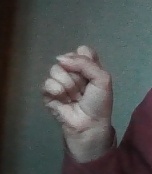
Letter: saad